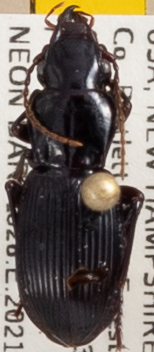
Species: Pterostichus rostratus
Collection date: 2021-08-25
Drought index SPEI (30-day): -0.386
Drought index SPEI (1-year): -0.944
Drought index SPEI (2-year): -0.54